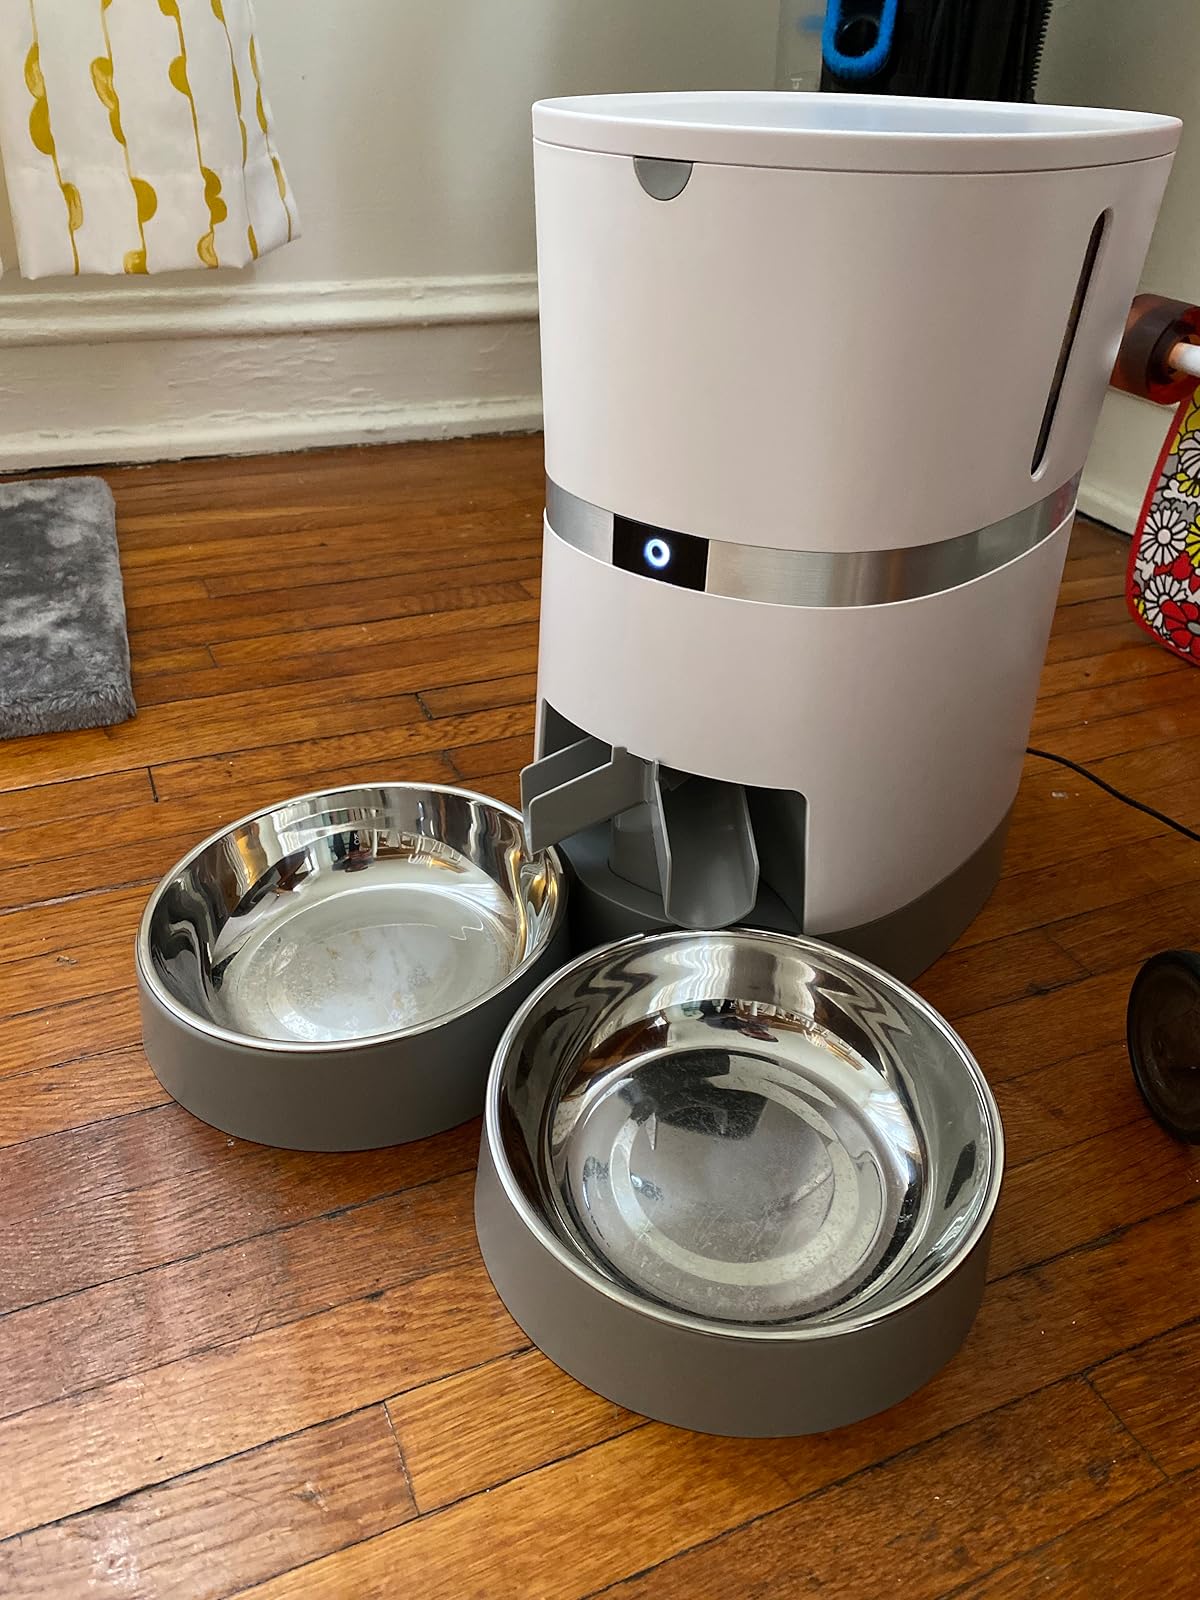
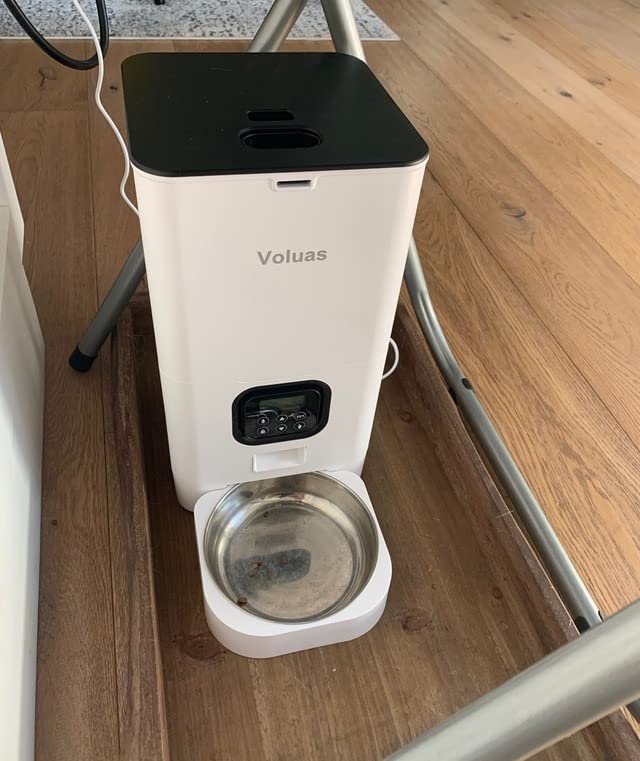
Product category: items_feeder
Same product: no